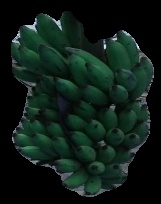
Variety: elakki-bale
Grade: grade3